Bartram Trail Regional Library System

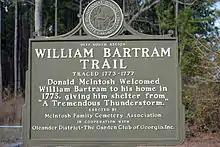
William Bartram Trail, for which the library is named

The namesake of the library system is William Bartram, a well-known American naturalist whose prominence in the area resulted from his four-year journey in the late 1700s through many of the southern colonies as he identified and discovered various flora and fauna. Also named after him, the Bartram Trail passes through the current communities that are part of the library system. While Bartram was in east Georgia he is recorded to have stayed in the present-day communities of Mary Willis, Taliaferro, and Thomson-McDuffie during his expeditions for his "Elements of Botany Engravings". These communities are presently serviced by the Bartram Trail Regional Library System.